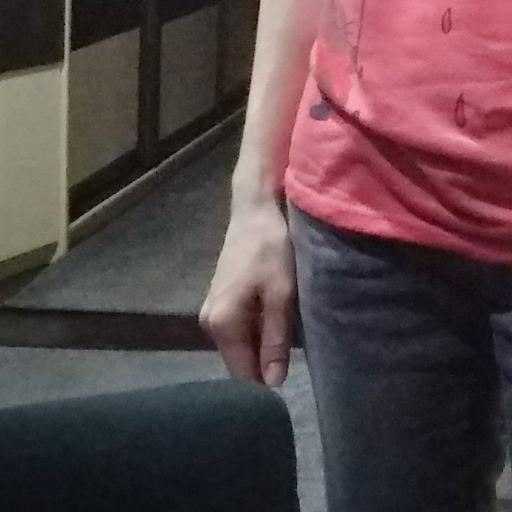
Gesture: no_gesture